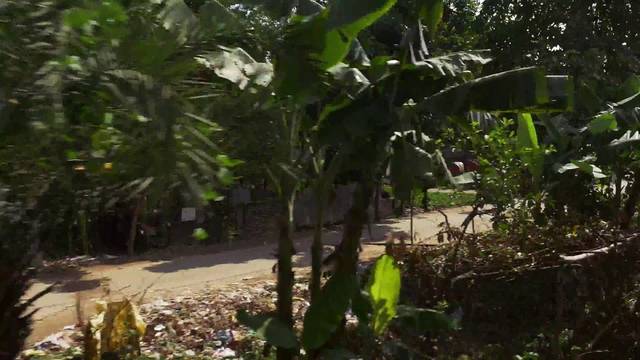
Region: Bangladesh
Coordinates: 23.998, 90.42